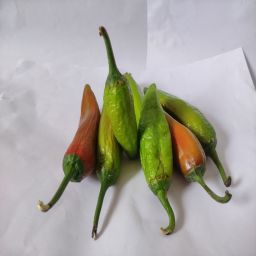
Crop: New Mexico Green Chile
Quality: Ripe